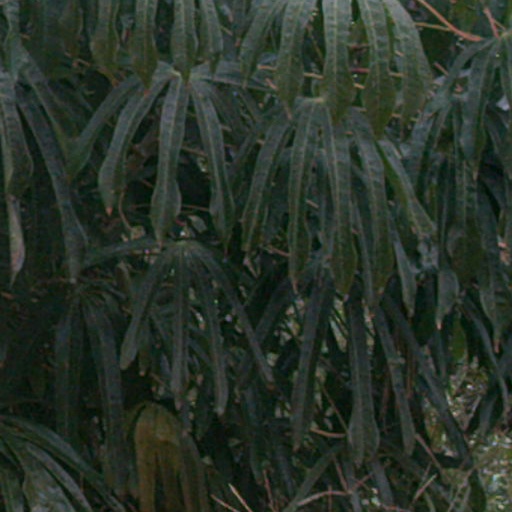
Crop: cassava